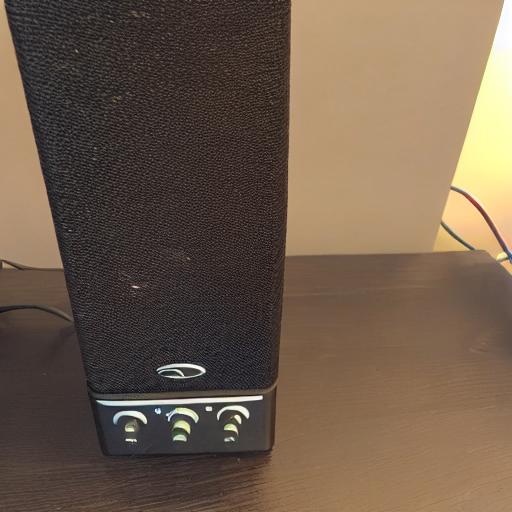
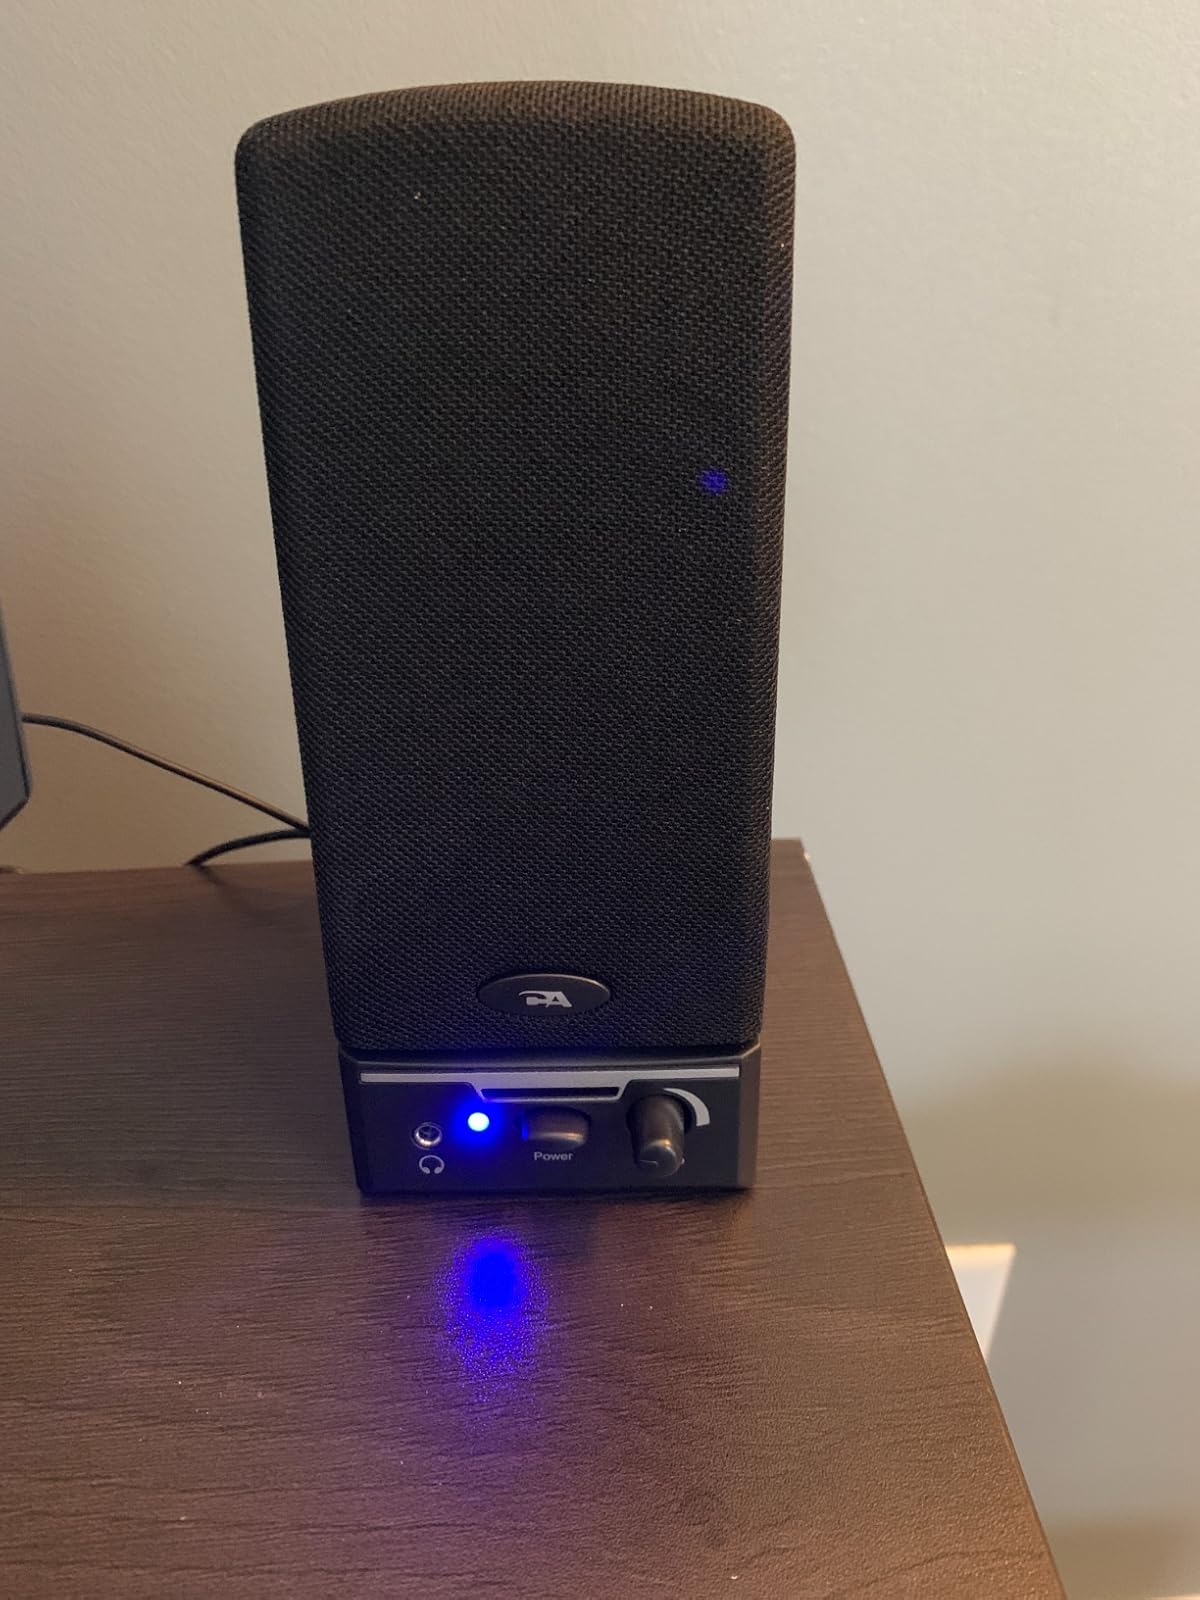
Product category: speaker
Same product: no